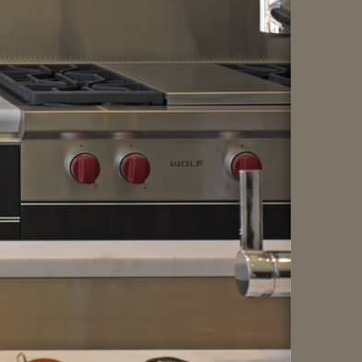
Material: metal